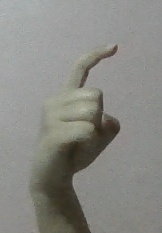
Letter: ra